Demographic history of Macedonia

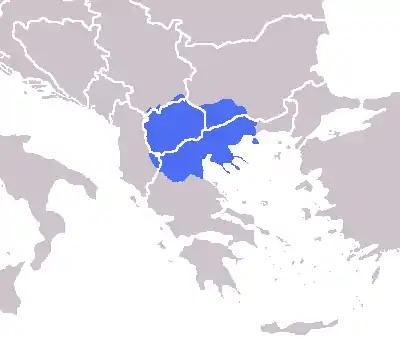
The geographical region of Macedonia

The region of Macedonia is known to have been inhabited since Paleolithic times.